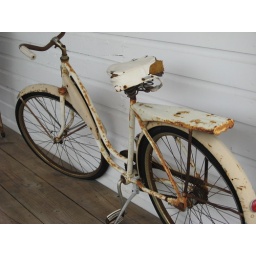
vintage bike on kitchen porch. Lake Worth home in Yesteryear Village, South Florida Fairgrounds